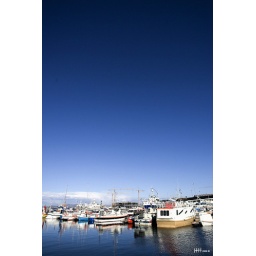
A clear blue sky on a beutiful summer day in Iceland.